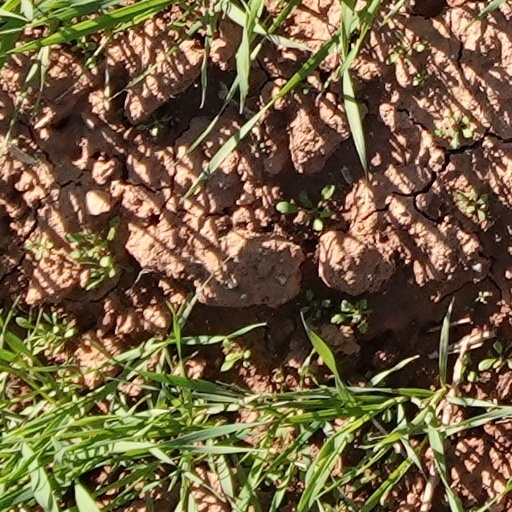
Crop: wheat